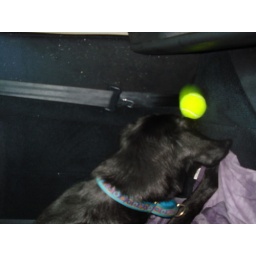
ball in the car - not a good idea!